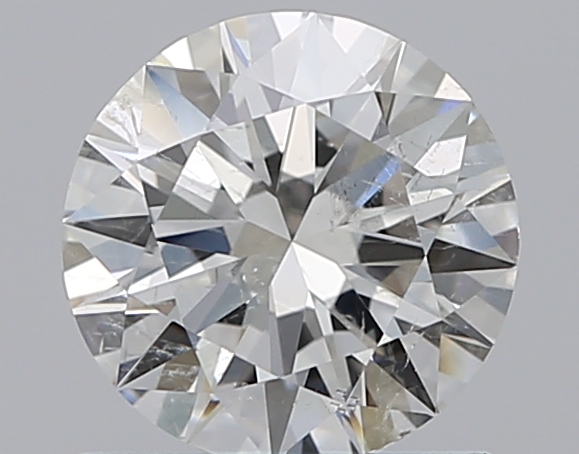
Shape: round
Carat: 0.99
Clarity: SI2
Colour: H
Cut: EX
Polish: EX
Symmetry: EX
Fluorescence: F
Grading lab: GIA
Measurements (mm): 6.45 x 6.49 x 3.89